Abney Park Cemetery

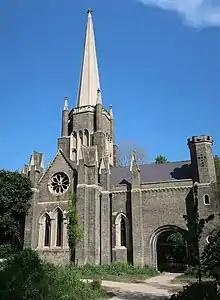
The central chapel (2020)

The cemetery is named after Sir Thomas Abney, who served as Lord Mayor of London in 1700–1701. The manor of Stoke Newington belonged to him in the early 18th century and his town house, Abney House, built in 1676, stood on the site of the present cemetery until its demolition in the 1830s.